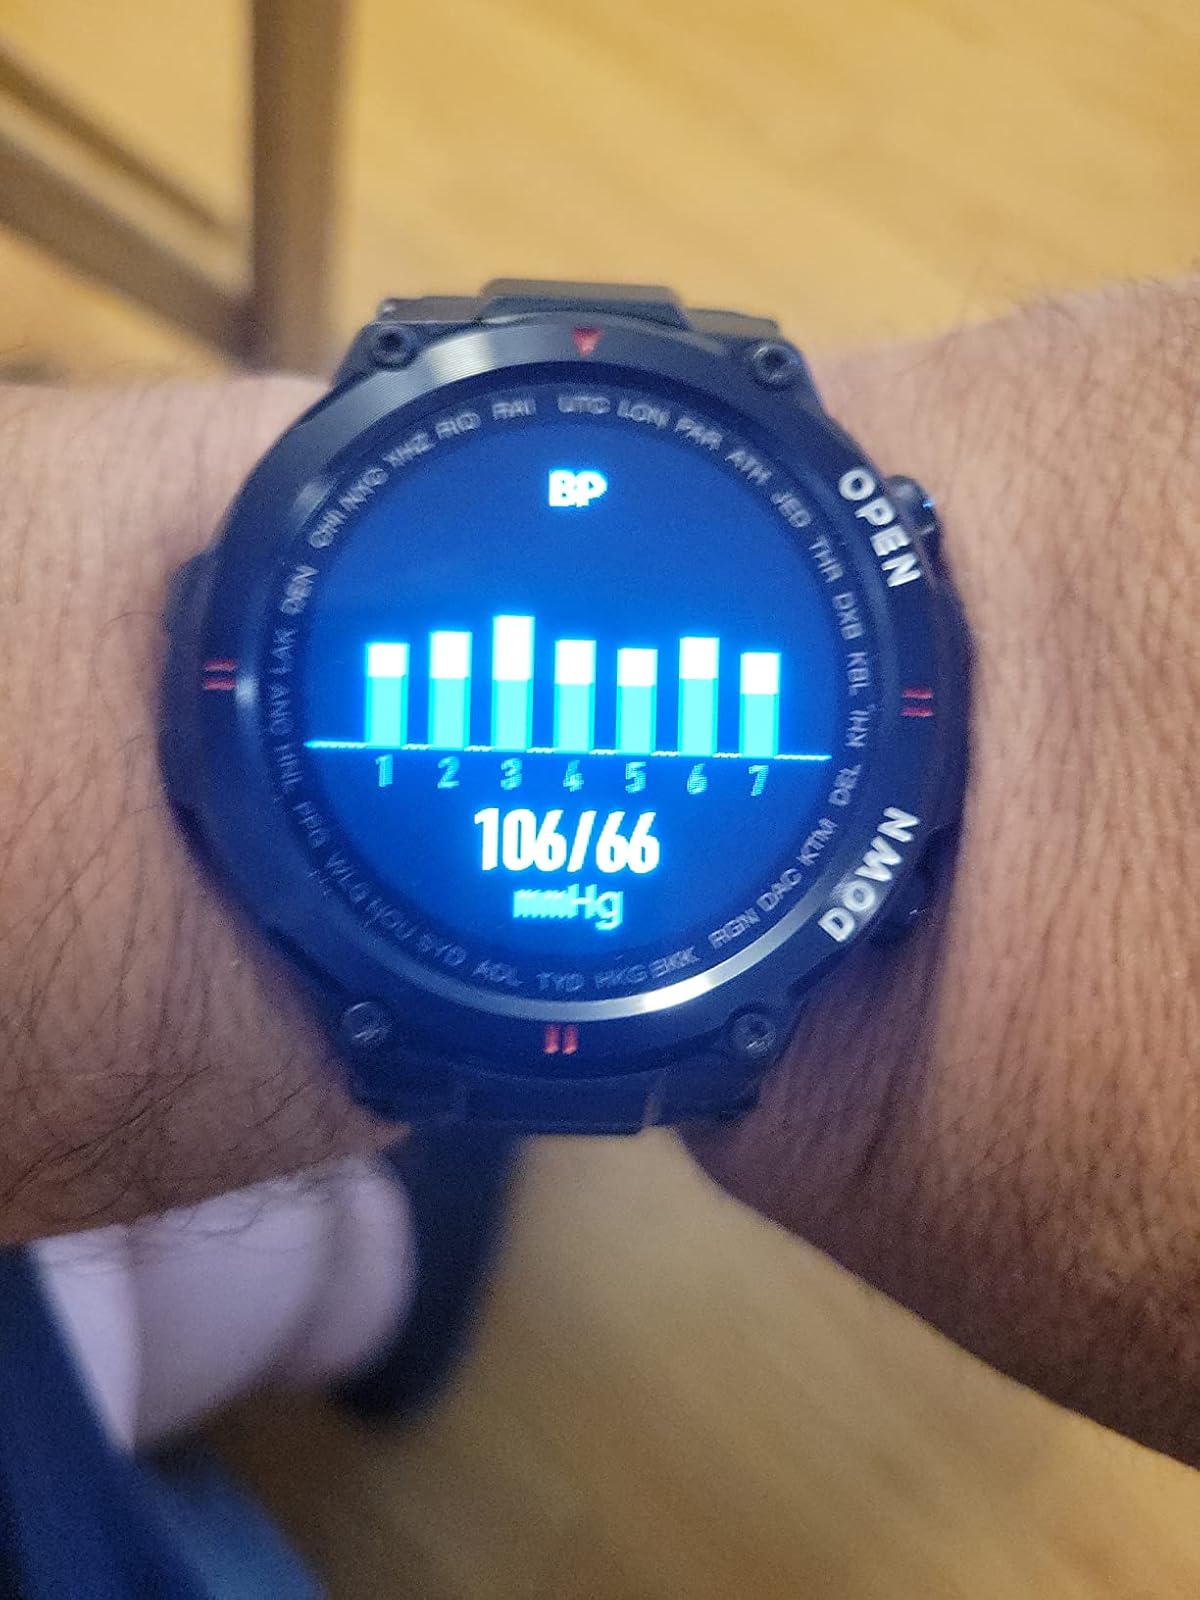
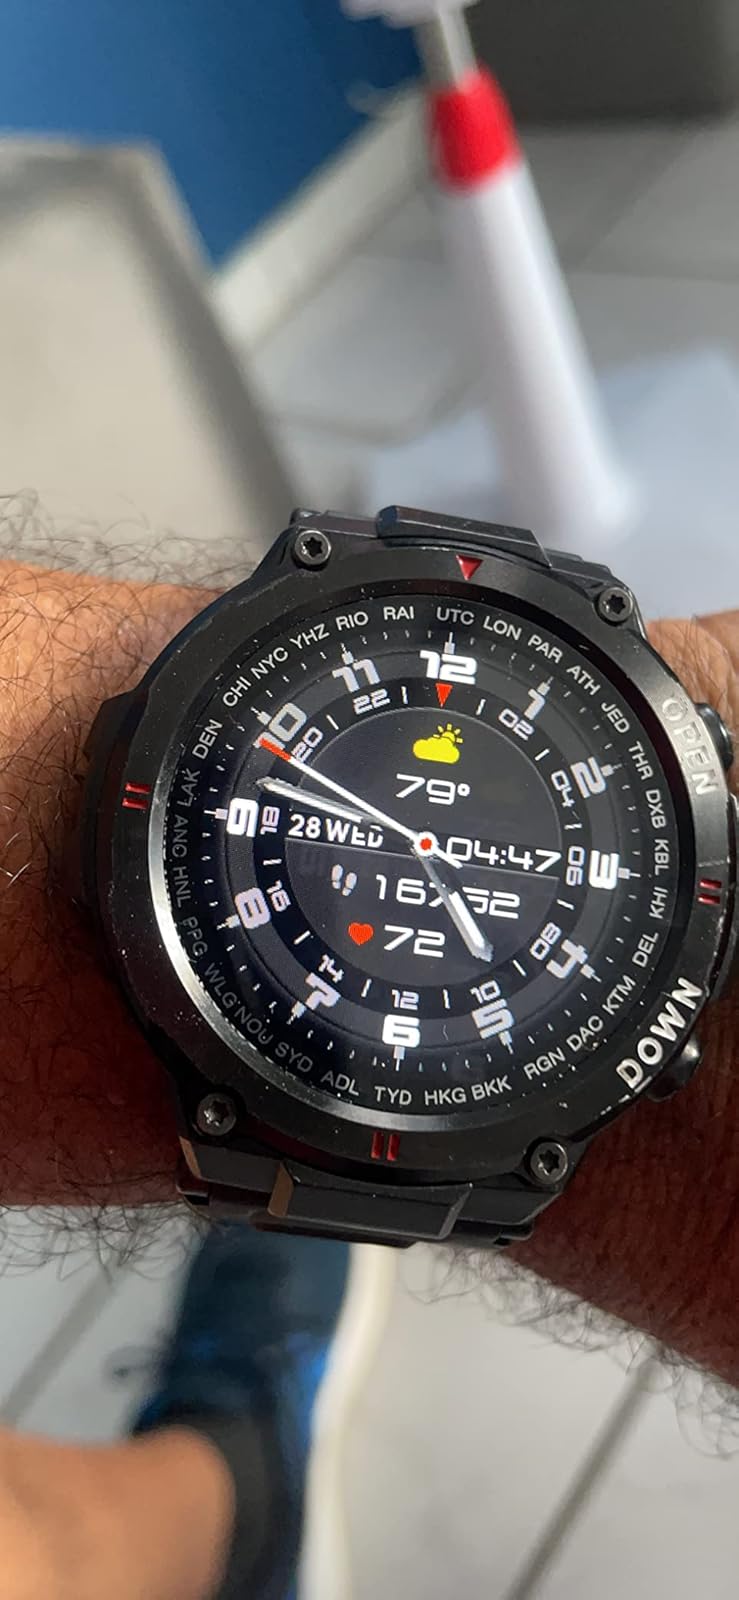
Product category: smartwatch
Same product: yes